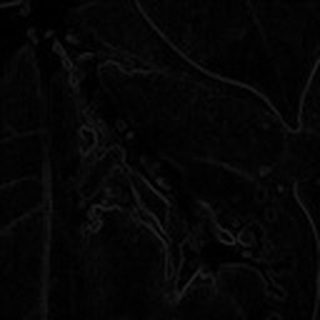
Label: cotton_bacterial_blight